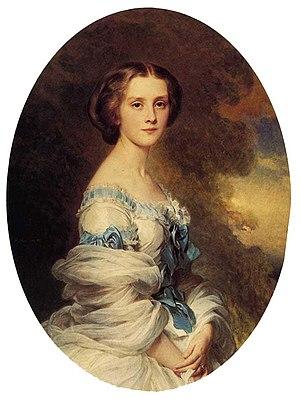
Louise Sophie Mélanie Renouard de Bussierre, plus connue sous son nom de femme mariée « comtesse » Edmond de Pourtalès, a été l'une des « reines de Paris » sous le Second Empire.
La famille Renouard de Bussierre est une famille noble française subsistante qui a été anoblie en 1760.
La rue Tronchet est une voie des 8ᵉ et 9ᵉ arrondissements de Paris.